Manor of Poltimore

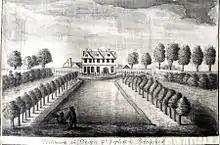
Poltimore House, drawing by Edmund Prideaux (1693–1745) of Prideaux Place, Cornwall inscribed: "Poltimore in Devon, Sir Copleston Bampfyld"

Sir Coplestone Warwick Bampfylde, 3rd Baronet (c. 1689 – 1727) (grandson). He was a High Tory Member of Parliament for Exeter (1710–1713) and for Devon (1713–1727). As well as having inherited his grandfather's extensive Devonshire estates, including Poltimore and North Molton, he also inherited the estates of his distant cousin Warwick Bampfylde (1623–1695) of Hardington, Somerset (5th in descent from Peter Bampfylde of Hardington, younger brother of Sir William Bampfylde (died 1474) of Poltimore), to whom he acted as executor. He married Gertrude Carew, daughter of Sir John Carew, 3rd Baronet (died 1692) of Antony, Cornwall.